Westwood Heath

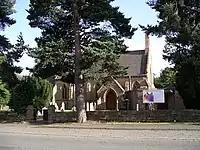
Church of St. John the Baptist ("Westwood Church")

Westwood Heath is a southwestern suburb of the City of Coventry in the West Midlands, England.